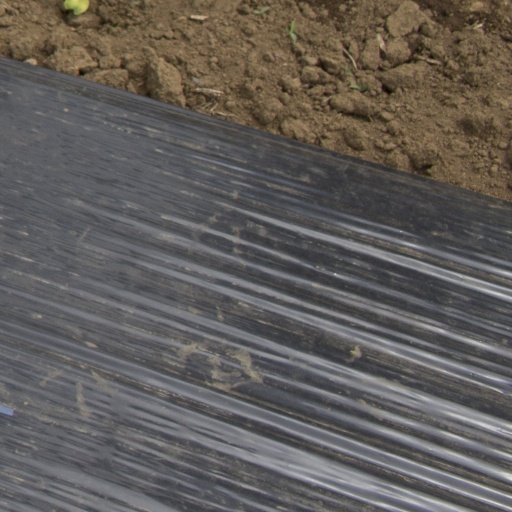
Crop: Jerusalem artichoke